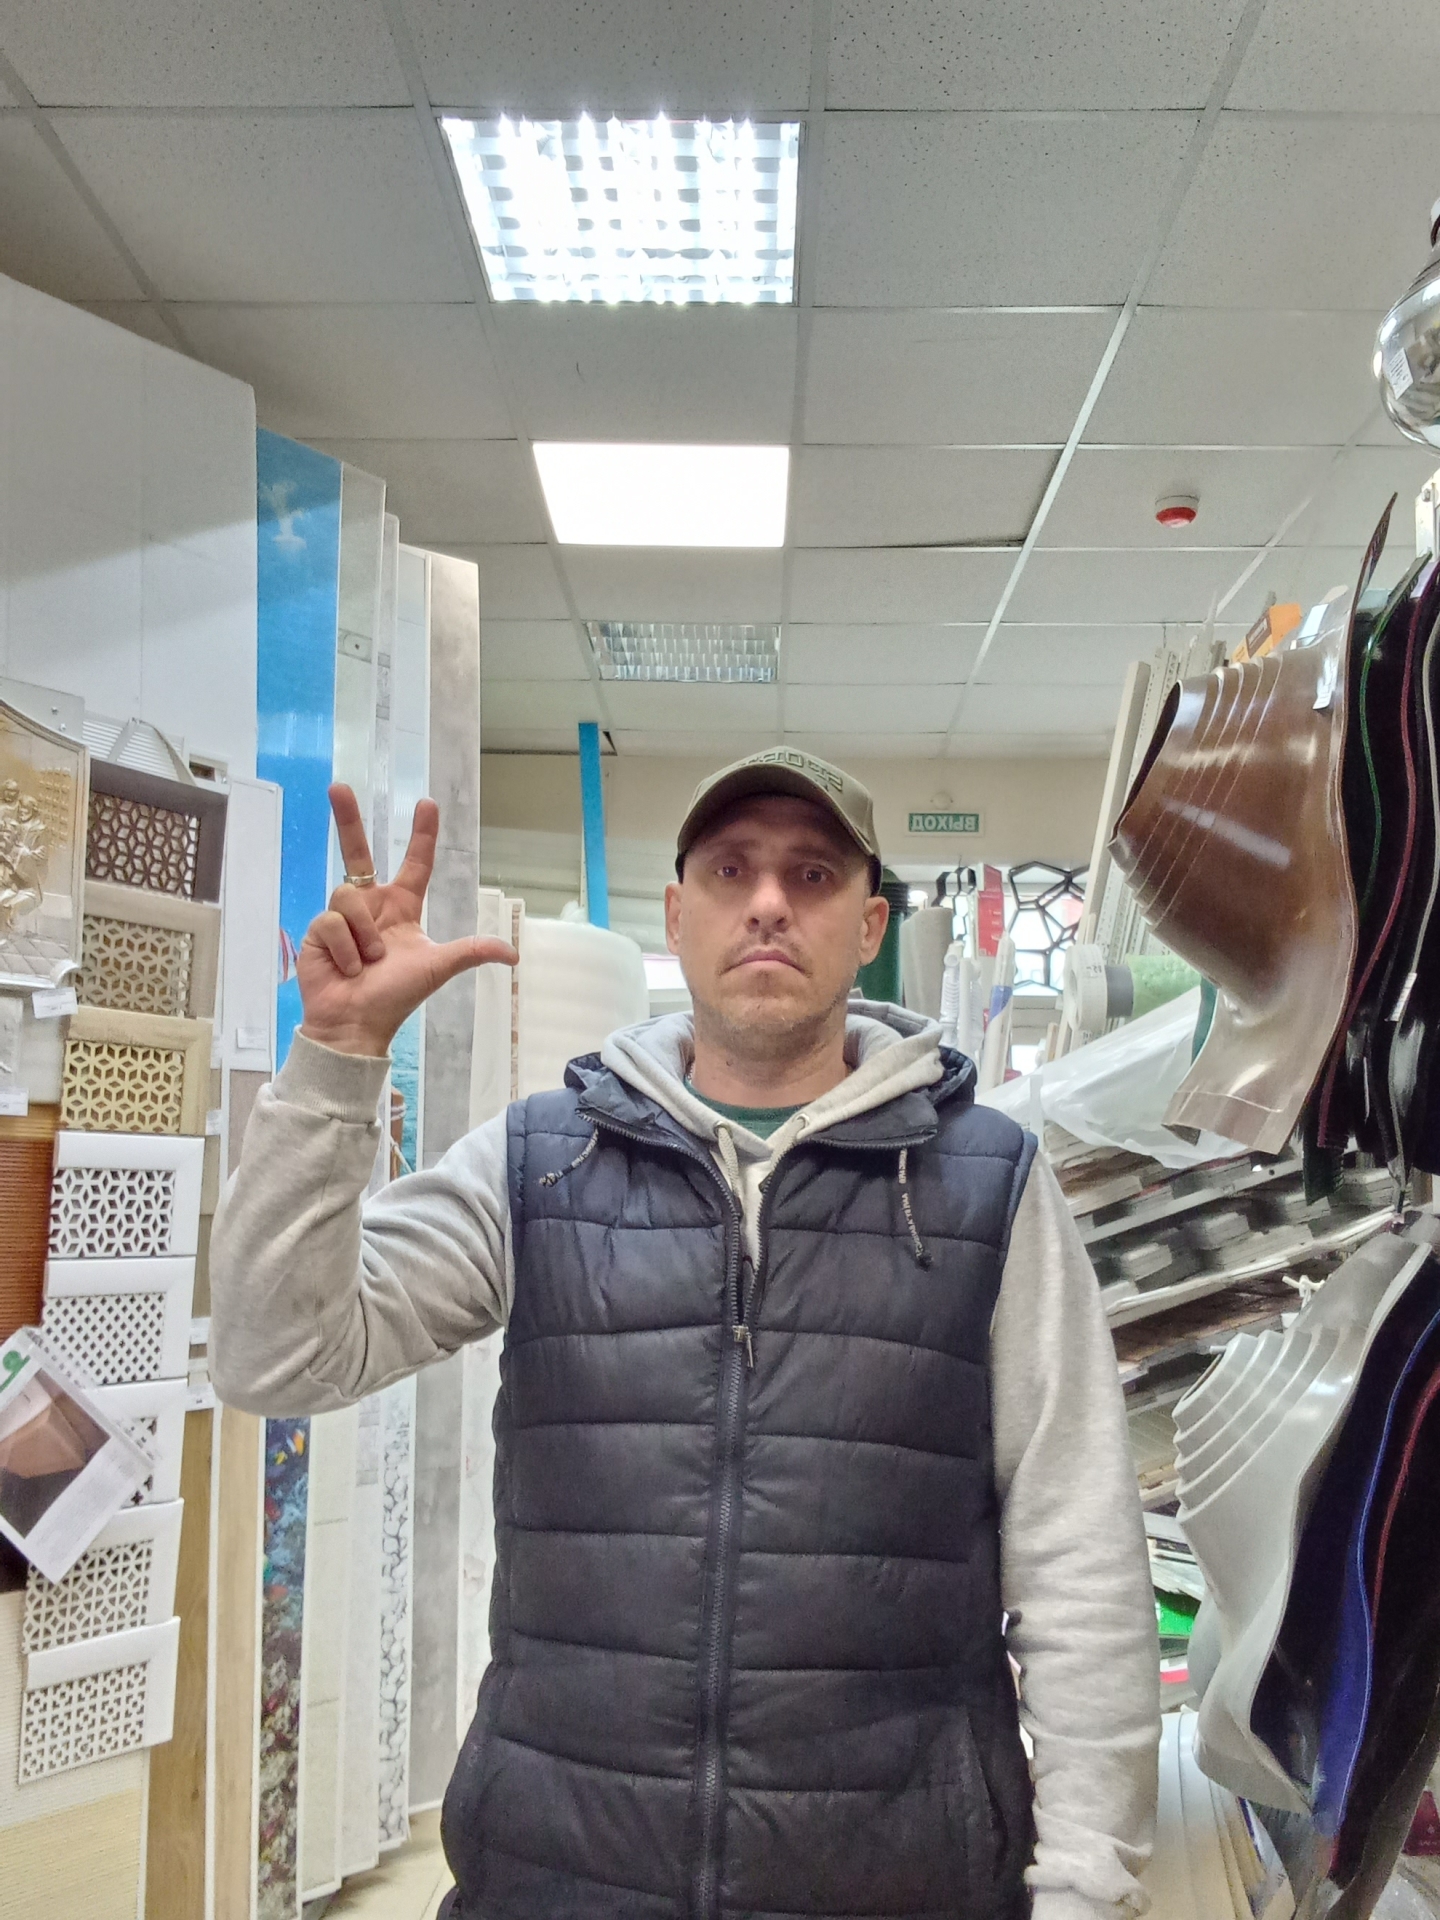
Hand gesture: three2